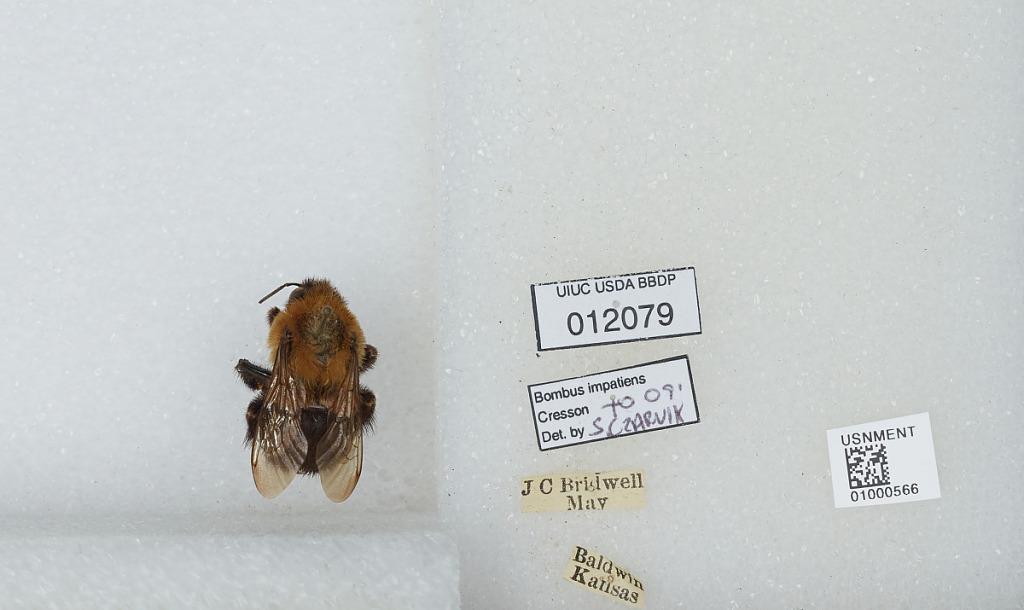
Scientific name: Bombus (Pyrobombus) impatiens Cresson
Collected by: J. Bridwell
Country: United States
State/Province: Kansas
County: Douglas
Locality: Baldwin
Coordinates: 38.7775, -95.1875
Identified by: Czarnik, S.